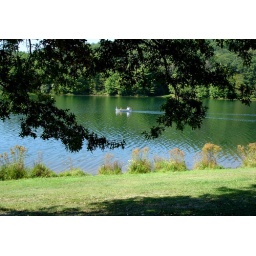
The reflection of the trees in the lake took my breath away! That green just knocks me out.